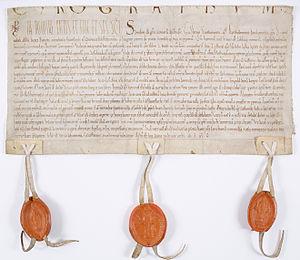
Accord passé entre Suger, abbé de Saint-Denis, et le comte de Roucy en présence de l'archevêque de Reims et des évêques de Laon et de Soissons, délégués du Saint-Siège, au sujet des exactions exercées par les gens du comte sur les terres de Saint-Denis à Concevreux. Acte sous forme de chirographe portant les sceaux des trois évêques, fait à Soissons, 1145.
Hugues Iᵉʳ, dit Cholet, de la maison de Montdidier, comte de Roucy de 1103 à 1160, était fils d'Ebles II, comte de Roucy, seigneur de Nizy-le-Comte et de Sevigny, et de Sibylle de Hauteville.
Suger, né selon Charles Higounet à Chennevières-lès-Louvres en 1080 ou 1081 et mort à Saint-Denis le 13 janvier 1151, est un abbé et homme d'État français. Principal ministre des rois Louis VI le Gros et Louis VII le Jeune, il est connu surtout par ses ambitions théologiques et artistiques qui le conduisirent à reconstruire la basilique de Saint-Denis, première construction d'architecture ogivale, et à donner naissance à l'art gothique.